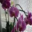
Label: orchid